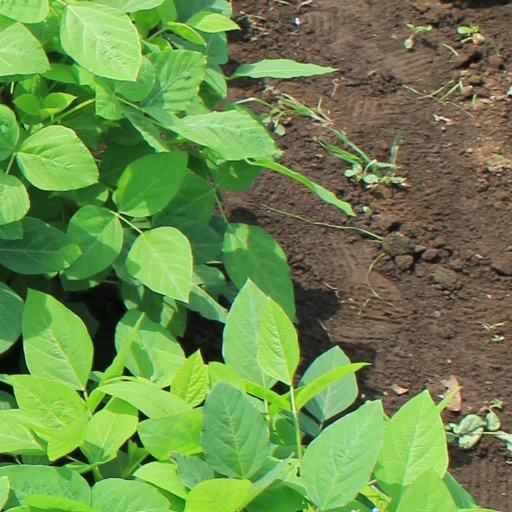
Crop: soybean